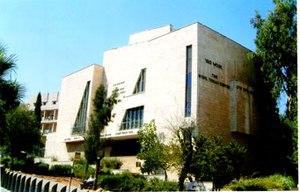
Merkaz HaRav ou Mercaz HaRav, également connu comme la Yeshivat Merkaz HaRav, est une yechiva située en Israël dans le quartier Kyriat Moshe de Jérusalem. Elle est à ce jour réputée pour son niveau d'étude particulièrement élevé, du fait du degré important d'approfondissement exigé d'une part, et des nombreux rabbanim et dayanim qu'elle forme.